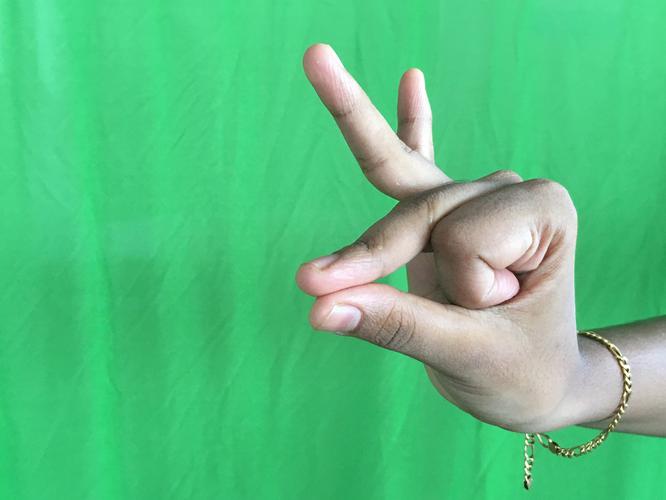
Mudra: Bramaram
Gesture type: single_hand